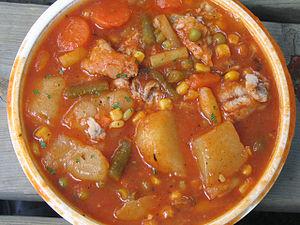
Gibelotte est le nom donné traditionnellement aux plats à base de fricassée au vin blanc. La gibelotte peut ainsi désigner :